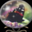
Label: butterfly